The Beaver Coat (1949 film)

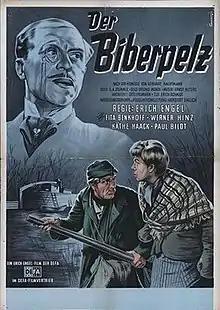
German film poster

The Beaver Coat is a 1949 East German comedy film directed by Erich Engel and starring Fita Benkhoff, Werner Hinz and Käthe Haack. It is an adaptation of Gerhart Hauptmann's 1893 play "The Beaver Coat", previously adapted into a 1928 silent film and a 1937 sound film produced during the Nazi era.